Chronicle of the King D. Pedro I

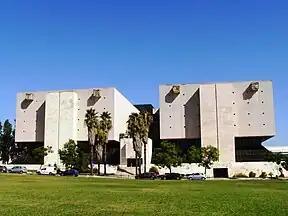
Torre do Tombo, Lisbon, Portugal.

From the reign of D. Pedro there would be few written narratives to which Fernão Lopes could turn, judging by the materials he shows to have taken advantage of. For the description of the laws and administrative practices that this sovereign decreed and applied, and for certain statements of his thoughts in this field, the documents he used were The Books of D. Pedro's Chancellery and the Minutes of the 1361 "Cortes de Elvas", from which he extracted passages whose content he faithfully reproduced (chapters 4 to 6).